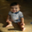
Label: baby